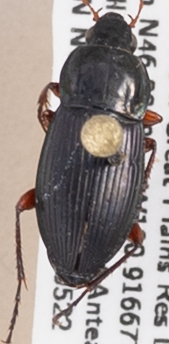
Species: Poecilus lucublandus
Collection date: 2018-05-22
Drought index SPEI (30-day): -0.638
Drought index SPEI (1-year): -0.32
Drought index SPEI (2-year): -0.198